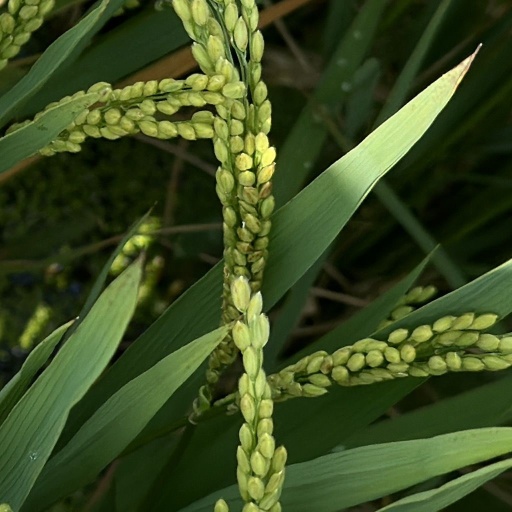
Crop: rice